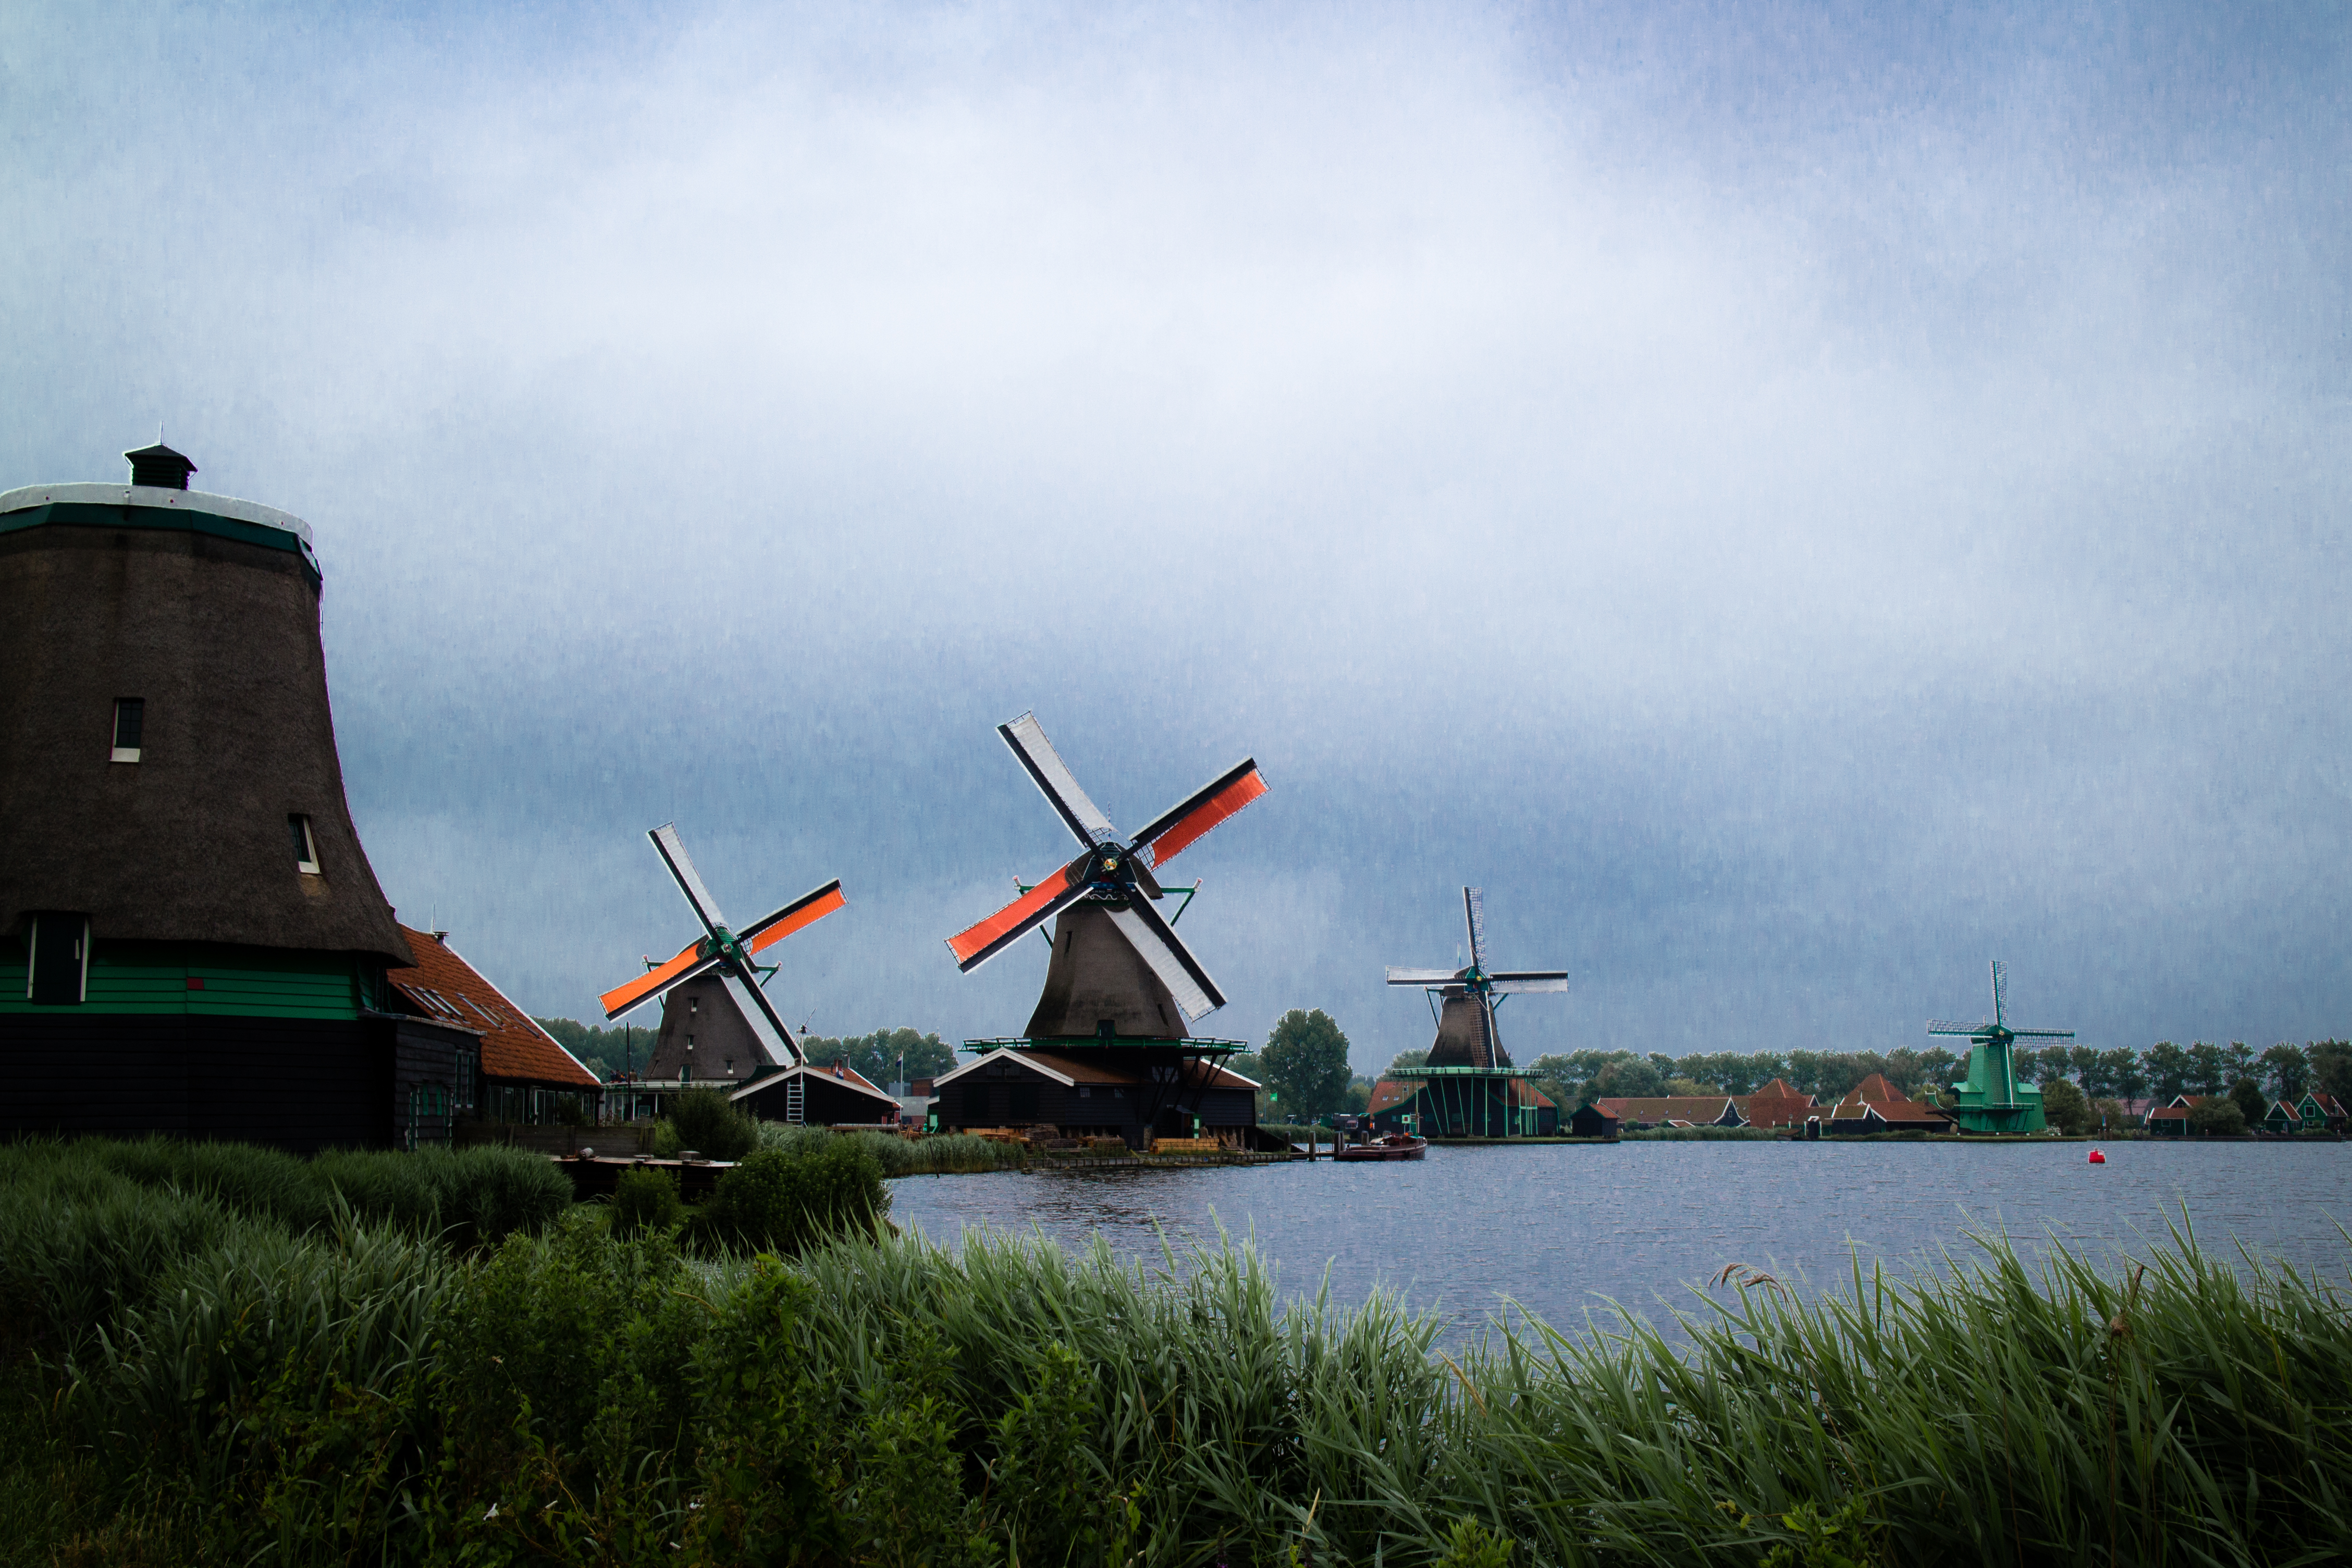
landscape, sea, windmill, wind, building, aircraft, vehicle, aviation, color, canon, machine, holland, nederland, eosm, netherlands, paysbas, cc0, 22mm, mill, moulin, vent, polder, zaanse, schans, rural area, atmosphere of earth